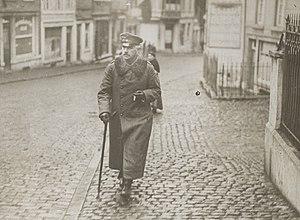
à Spa_la_comission_d'Armistice avec le général von_Winterfeld pour les allemands.
La conférence de Spa fit suite au traité de Versailles de 1919 « pour discuter l’application pratique du chapitre des réparations » à l’issue de la Première Guerre mondiale. Elle se tint au château de la Fraineuse à Spa en Belgique du 5 au 16 juillet 1920. Les conférences de Sanremo, d'Hythe, de Boulogne-sur-Mer et de Bruxelles ont préparé celle de Spa.
Detlof Sigismund von Winterfeldt, né le 28 mai 1867 et mort le 3 juillet 1940, est un général allemand.